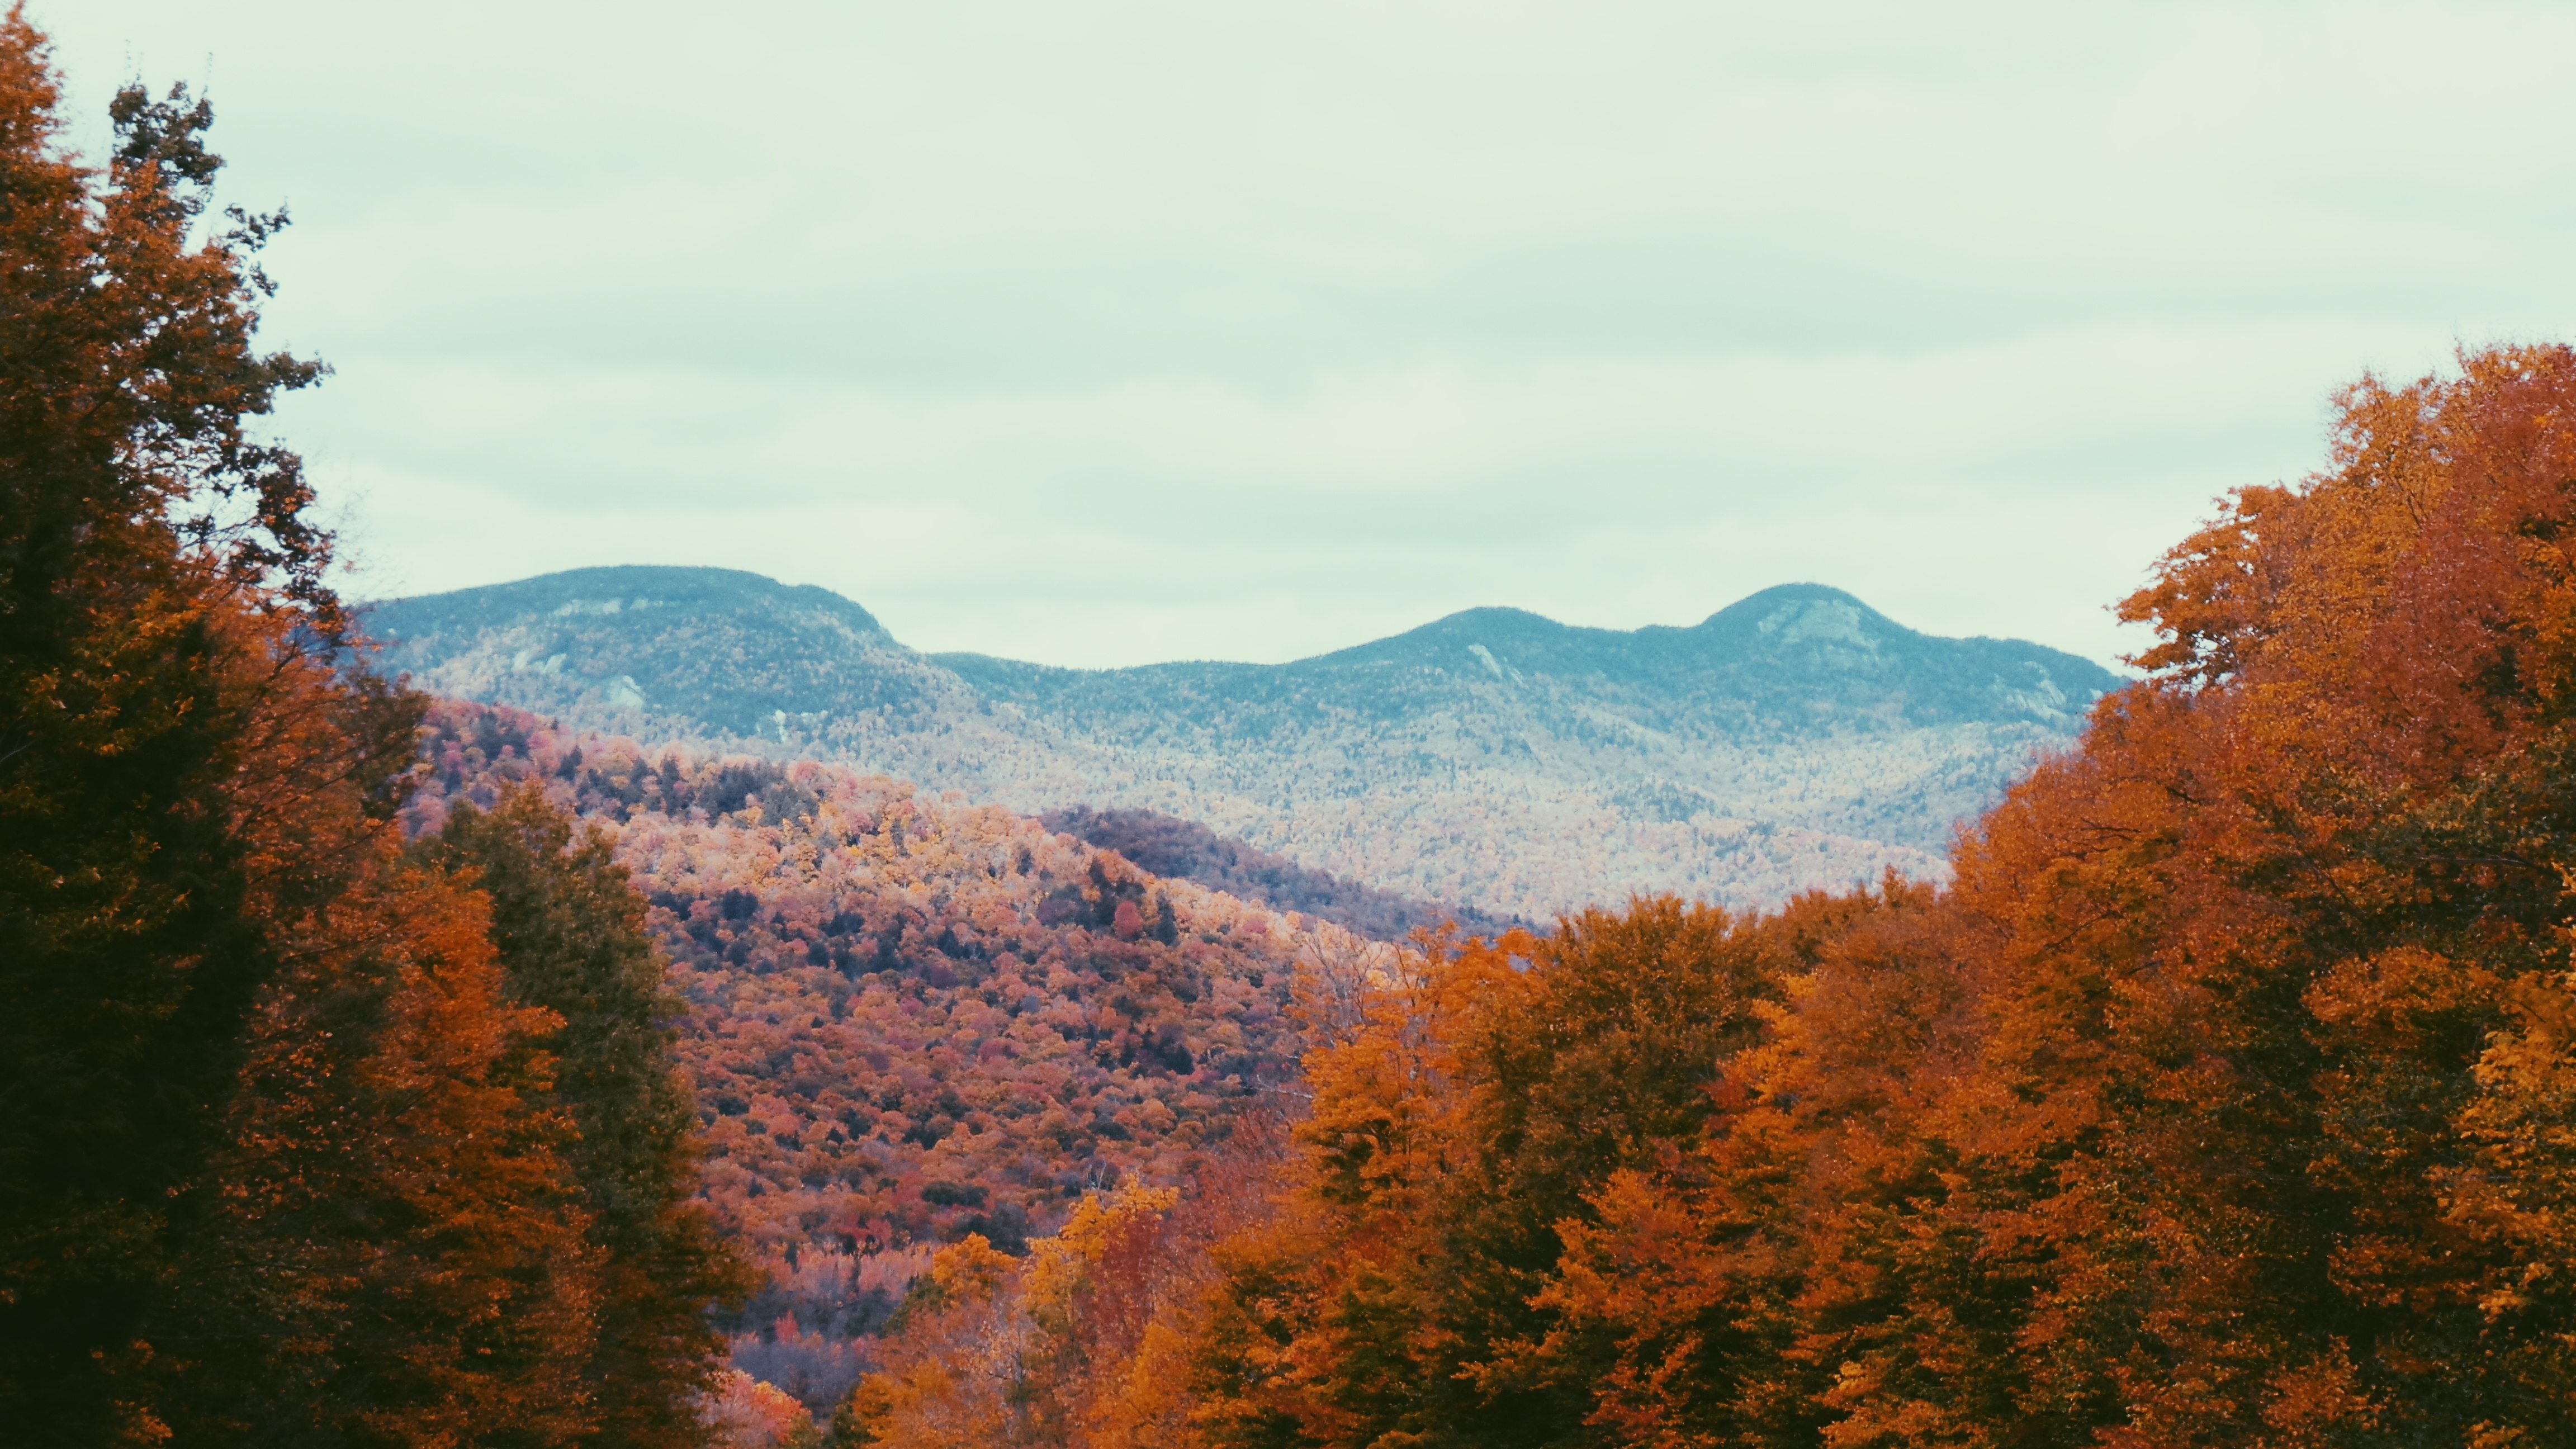
landscape, tree, nature, forest, wilderness, mountain, plant, morning, leaf, hill, valley, autumn, season, landform, geographical feature, atmospheric phenomenon, woody plant, mountainous landforms